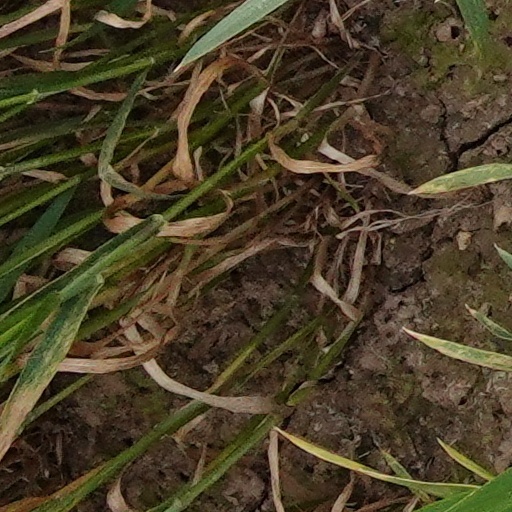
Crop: wheat